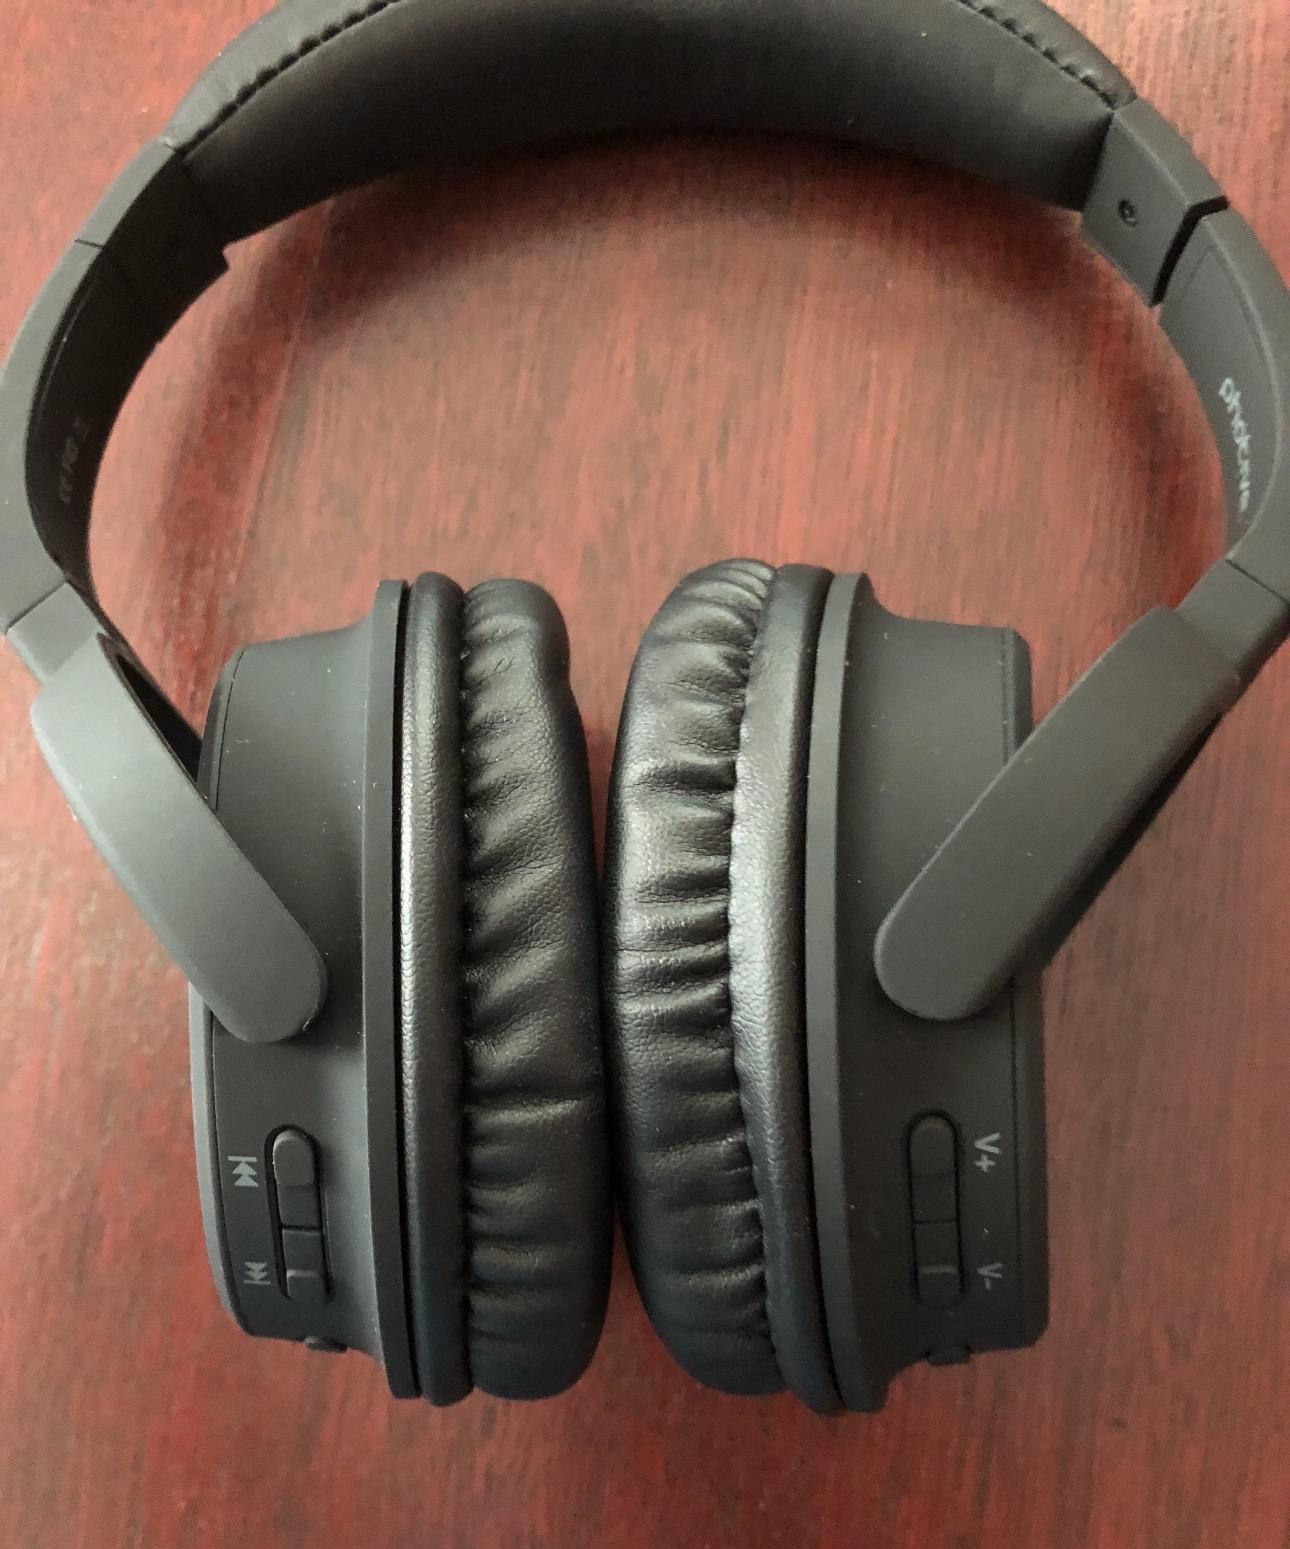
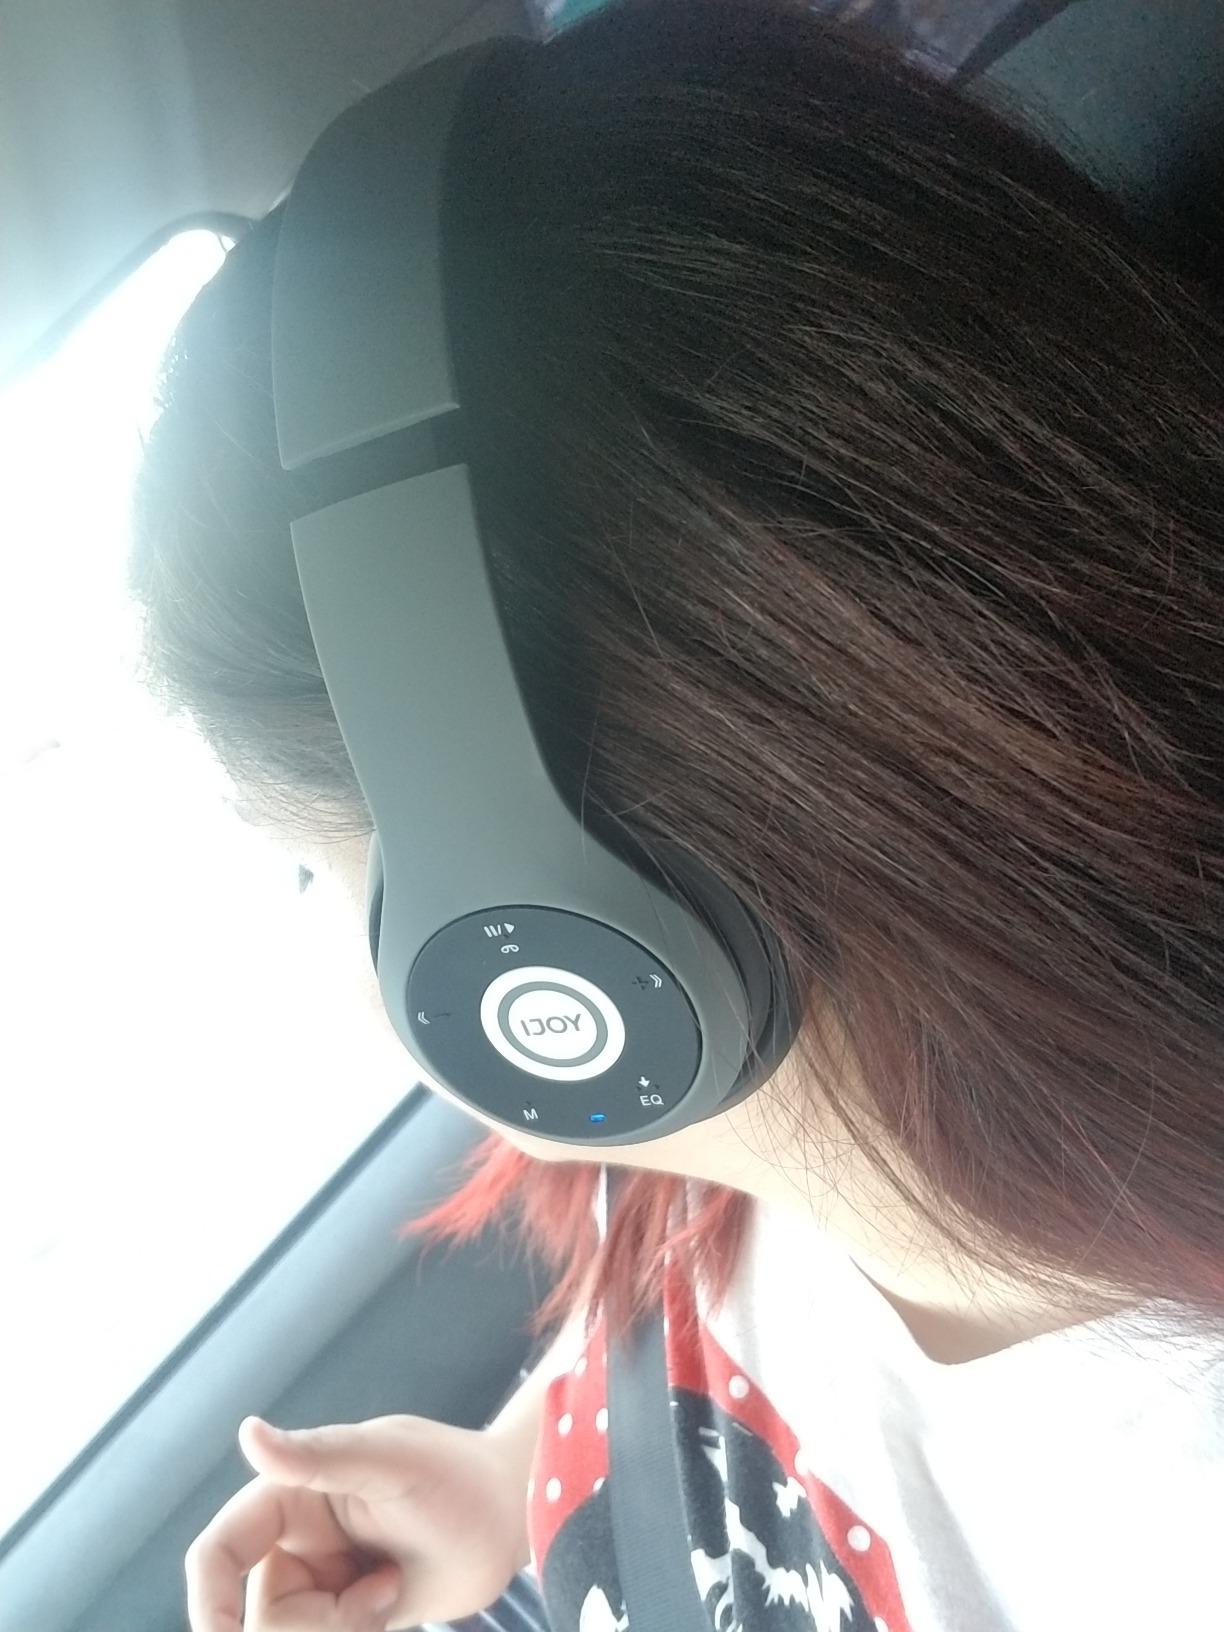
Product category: headphones
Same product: no